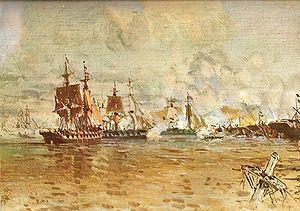
Le blocus franco-anglais du Río de la Plata désigne une période de 5 ans de blocus naval imposé par la France et la Grande-Bretagne sur la Confédération Argentine gouvernée par Juan Manuel de Rosas. Il a été imposé en 1845 afin de soutenir le Parti Colorado dans la guerre civile uruguayenne. Le blocus vise à empêcher l'accès des ports de l'Argentine et de l'Uruguay, à l'exception de Montevideo, à tout navire commercial. Finalement, la Grande-Bretagne en 1849 et la France en 1850 reconnaissent la souveraineté argentine sur ses eaux intérieures.
Jean Baptiste Louis Mazères, né en 1808 à Rennes, mort en 1873 à Paris, est un vice-amiral français du Second Empire. Il commande la division navale du Pacifique pendant la Guerre du Mexique. Il est ensuite préfet maritime et membre du Conseil de l'amirauté.
La bataille de la Vuelta de Obligado ou bataille d'Obligado, qui opposa l'Argentine à une escadre mixte britannique et française, eut lieu le 20 novembre 1845, dans les eaux du fleuve Parana, sur sa rive droite dans le nord de la province de Buenos Aires, à un virage connu sous le nom Vuelta de Obligado où le chenal, en se rétrécissant, provoque des tourbillons.